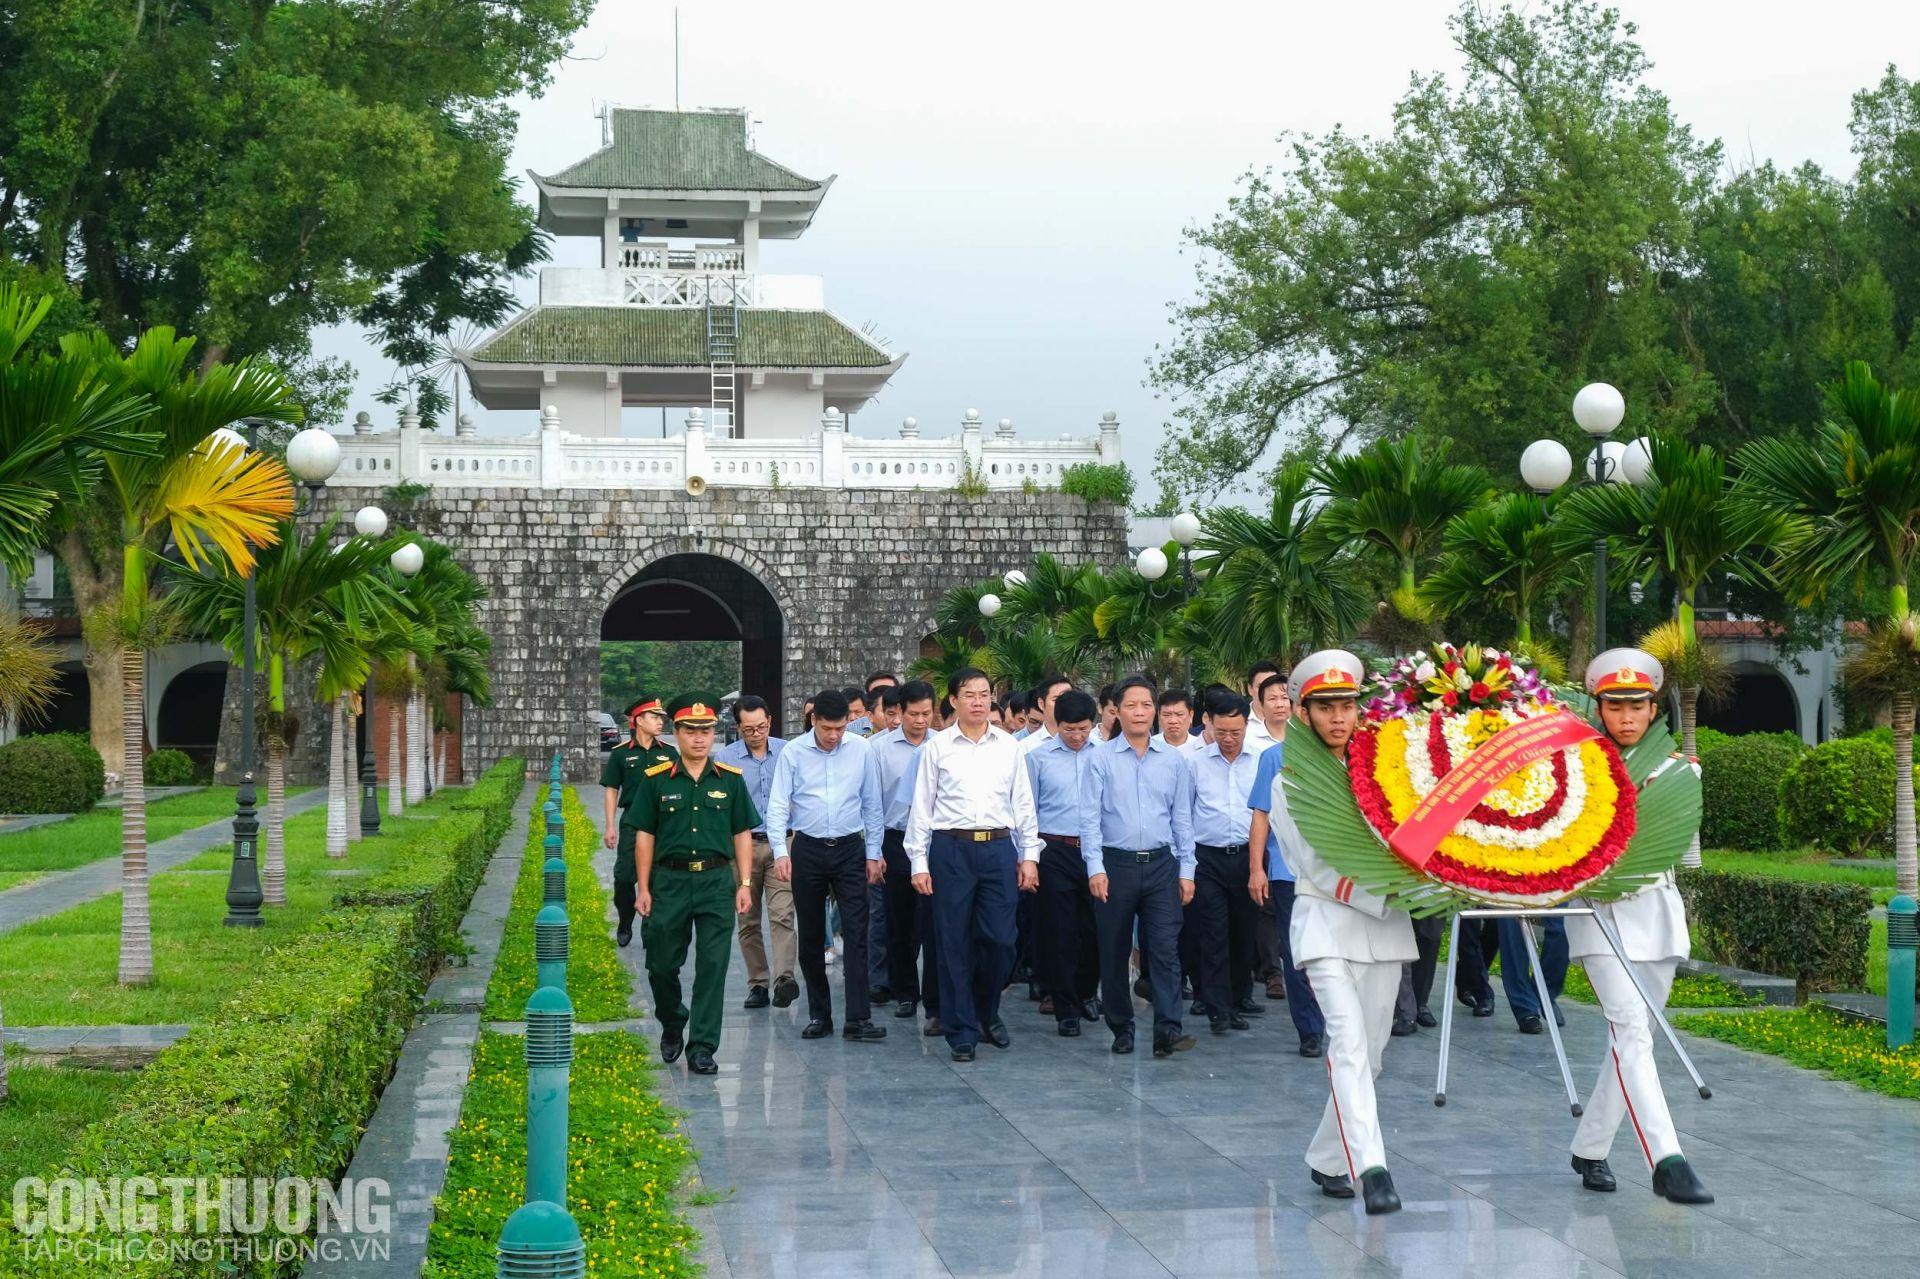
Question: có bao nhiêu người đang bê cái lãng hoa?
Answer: hai người